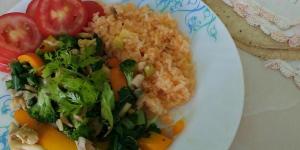
alambre de pollo con verduras